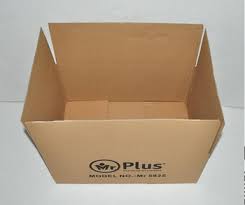
Waste category: cardboard